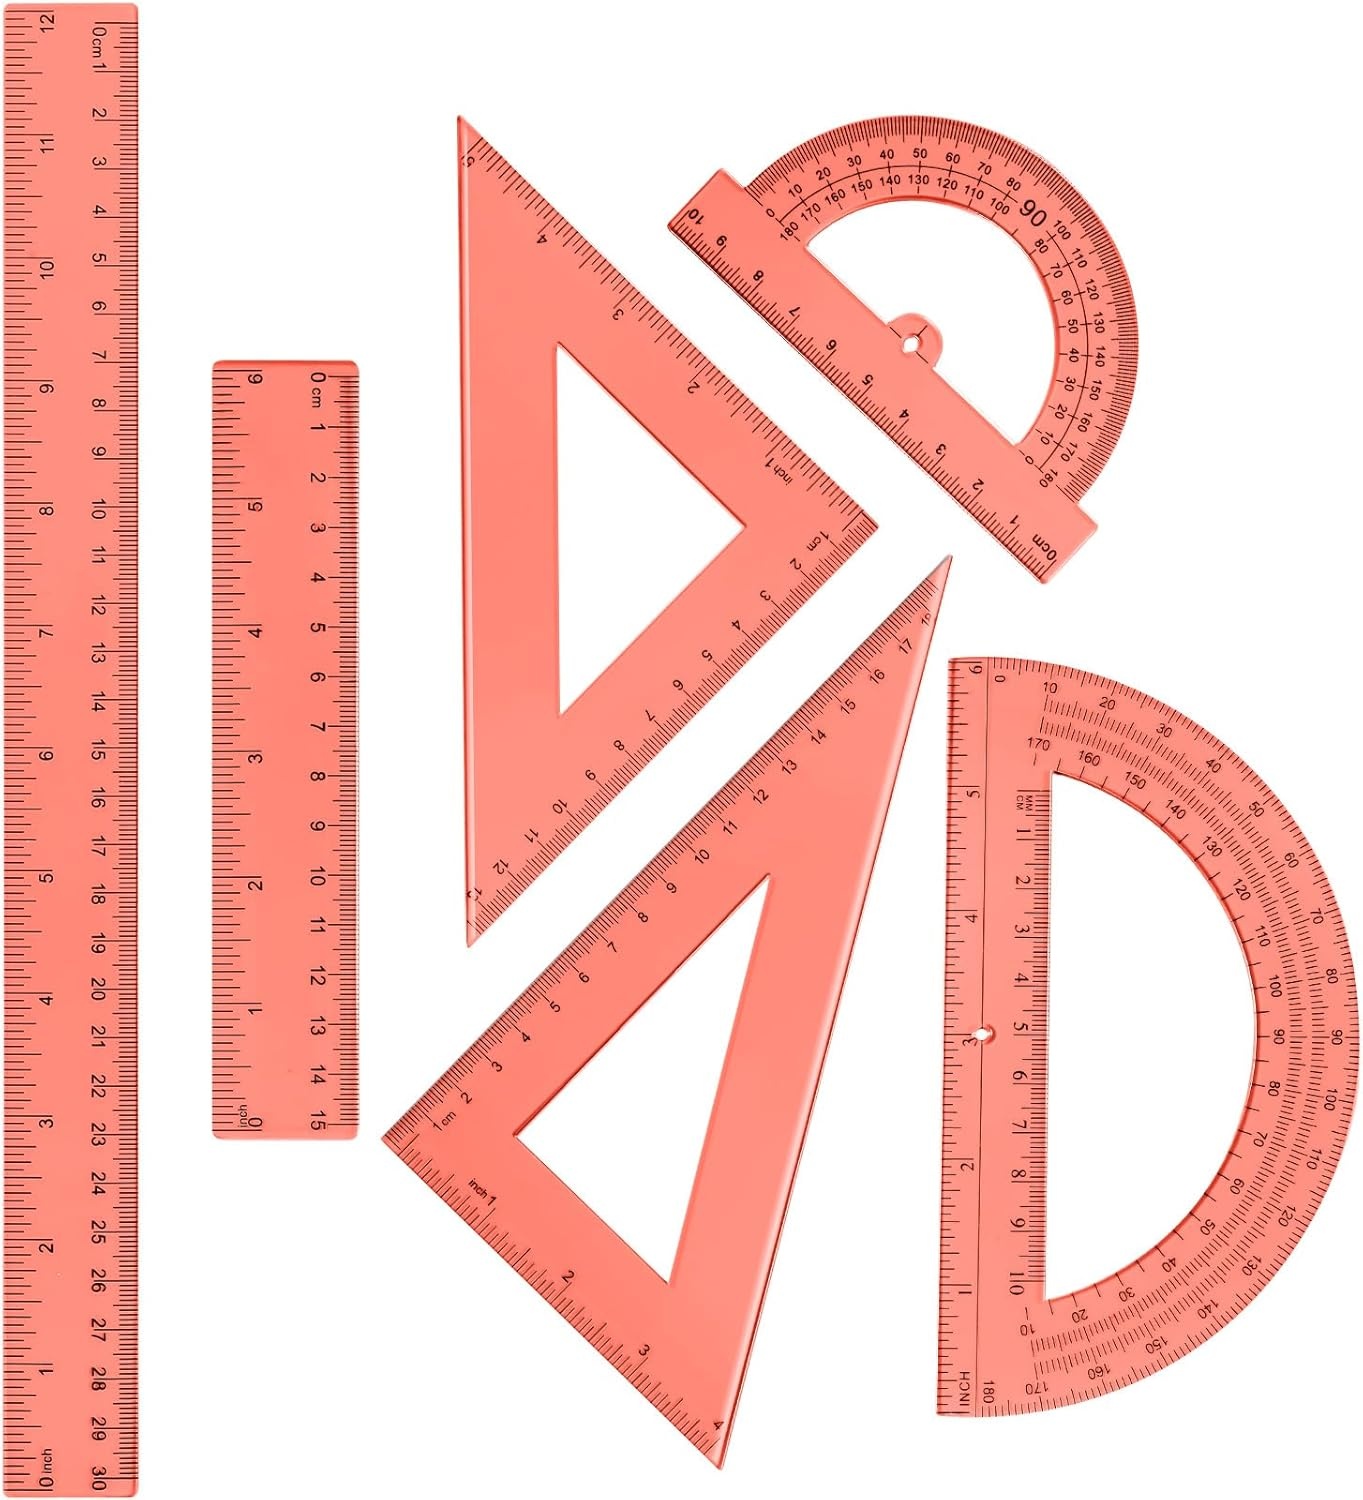
Tenare 6 Pcs Plastic Ruler Math Set Includes 12 Inch 6 Inch Straight Protractor Triangle Geometry Transparent Math Ruler Measuring Tools for School Office Home (Orange)
Overview Material : Plastic Brand : Tenare Color : Orange Style : Modern About this item Complete math tool set: you will be provided with 2 protractors of 15.5 cm and 10.4 cm, 2 triangle rulers of 45 degree and 60 degree, 2 straight rulers of 6 inch/ 15 cm and 12 inch/ 31 cm, totally 6 pieces; The complete combination meets the needs of various occasions, you can choose the right ruler to work according to your needs Accurate scale: both sides of the protractor can measure 0-180 degrees, and the scale is accurate to 1 degree, helping you to quickly measure the value; Triangle and ruler have inches and centimeters on both sides, so you can use them to measure, draw geometric figures, parabola, etc., providing you with large convenience Hollow design: the triangle ruler and hollow type protractor adopt the middle hollow design, which can better hold the ruler; Besides, there is a hole at the bottom of the hollow type protractor, which is nice for locating the point of the figure and drawing geometric figures with different angles Easy and fast to read: the orange transparent plastic material allows you to clearly see the pattern or text under the ruler, and the black mark on the ruler is convenient for you to measure better; With light weight, it can be easily put in a bag or taken to school or office Quality material: the orange clear protractor ruler set is made of quality plastic, durable and sturdy, not easy to break and crack, with a certain thickness controlled, can serve yo for a long time; A practical measuring tool for designers, architects, engineers, students and so on
Brand: Tenare
Category: Office Supplies > Office Instruments > Writing & Drawing Instruments